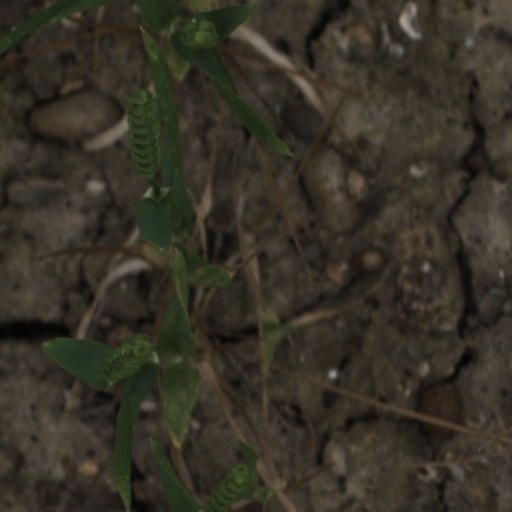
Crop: wheat